Vietnam War

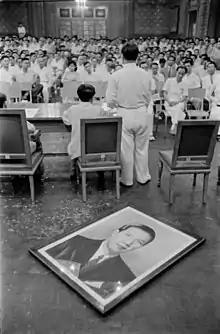
Anti-Bảo Đại revolutionists of the State of Vietnam at city hall, Saigon, May 1955.

Between 1953 and 1956, the Northern government instituted agrarian reforms, including rent reduction and land reform, which resulted in political oppression. During land reform, North Vietnamese witnesses suggested a ratio of one execution for every 160 village residents, about 100,000 executions. As the campaign was mainly in the Red River Delta, 50,000 executions became accepted by scholars. However, documents from Vietnamese and Hungarian archives indicate executions were much lower, though likely greater than 14,000. In 1956, leaders in Hanoi admitted to "excesses" and restored much of the land to the original owners.